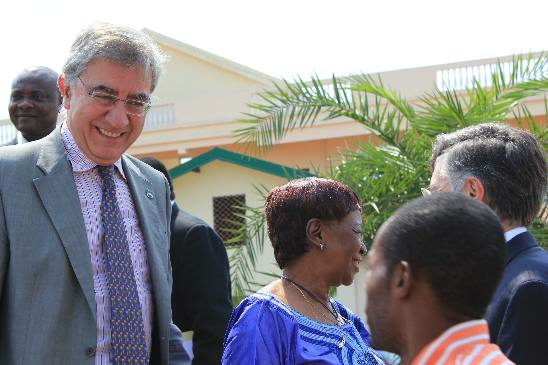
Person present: Yes